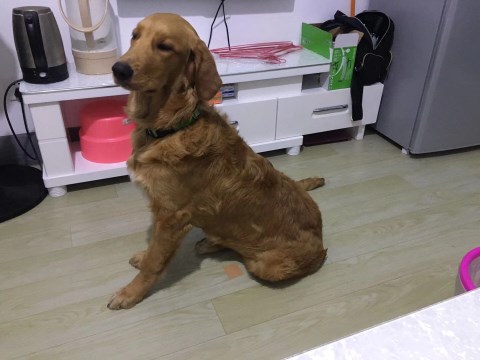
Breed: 5355-n000126-golden_retriever